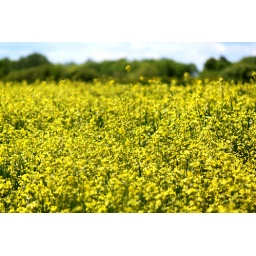
Found this patch of flowers near Alpena, Michigan. Almost lost my car getting this shot!